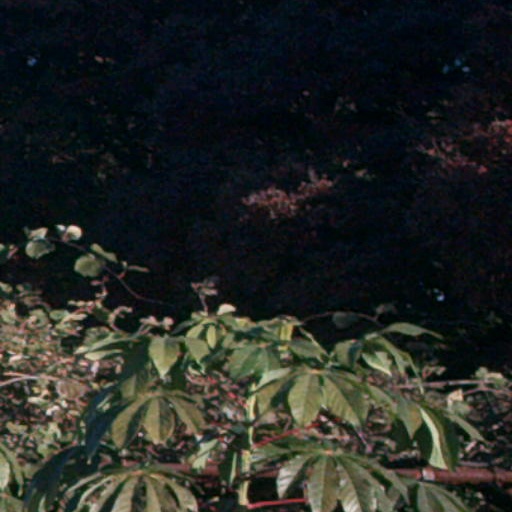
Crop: cassava